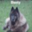
Label: dog